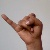
The image shows a hand gesture representing the letter 'J' in Indian Sign Language.